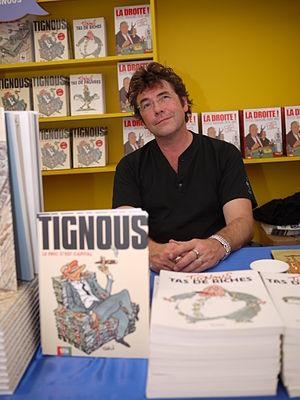
L’attentat contre Charlie Hebdo est une attaque terroriste islamiste perpétrée contre le journal satirique Charlie Hebdo le 7 janvier 2015 à Paris, jour de la sortie du numéro 1 177 de l'hebdomadaire. C'est le premier et le plus meurtrier des trois attentats de janvier 2015 en France.